Kuiper belt

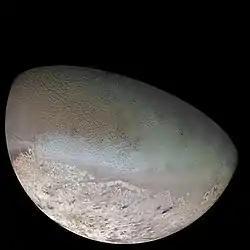
Neptune's moon Triton

During its period of migration, Neptune is thought to have captured a large KBO, Triton, which is the only large moon in the Solar System with a retrograde orbit (that is, it orbits opposite to Neptune's rotation). This suggests that, unlike the large moons of Jupiter, Saturn and Uranus, which are thought to have coalesced from rotating discs of material around their young parent planets, Triton was a fully formed body that was captured from surrounding space. Gravitational capture of an object is not easy: it requires some mechanism to slow down the object enough to be caught by the larger object's gravity. A possible explanation is that Triton was part of a binary when it encountered Neptune. (Many KBOs are members of binaries. See below.) Ejection of the other member of the binary by Neptune could then explain Triton's capture. Triton is only 14% larger than Pluto, and spectral analysis of both worlds shows that their surfaces are largely composed of similar materials, such as methane and carbon monoxide. All this points to the conclusion that Triton was once a KBO that was captured by Neptune during its outward migration.